Jean Dufy

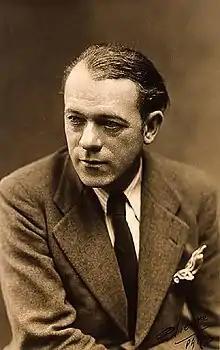

Jean Dufy (March 12, 1888 – May 12, 1964) was a French painter of Parisian society, country scenes, circuses, horse races, theatrical productions, and orchestras. His work was exhibited in museums and galleries throughout his career.